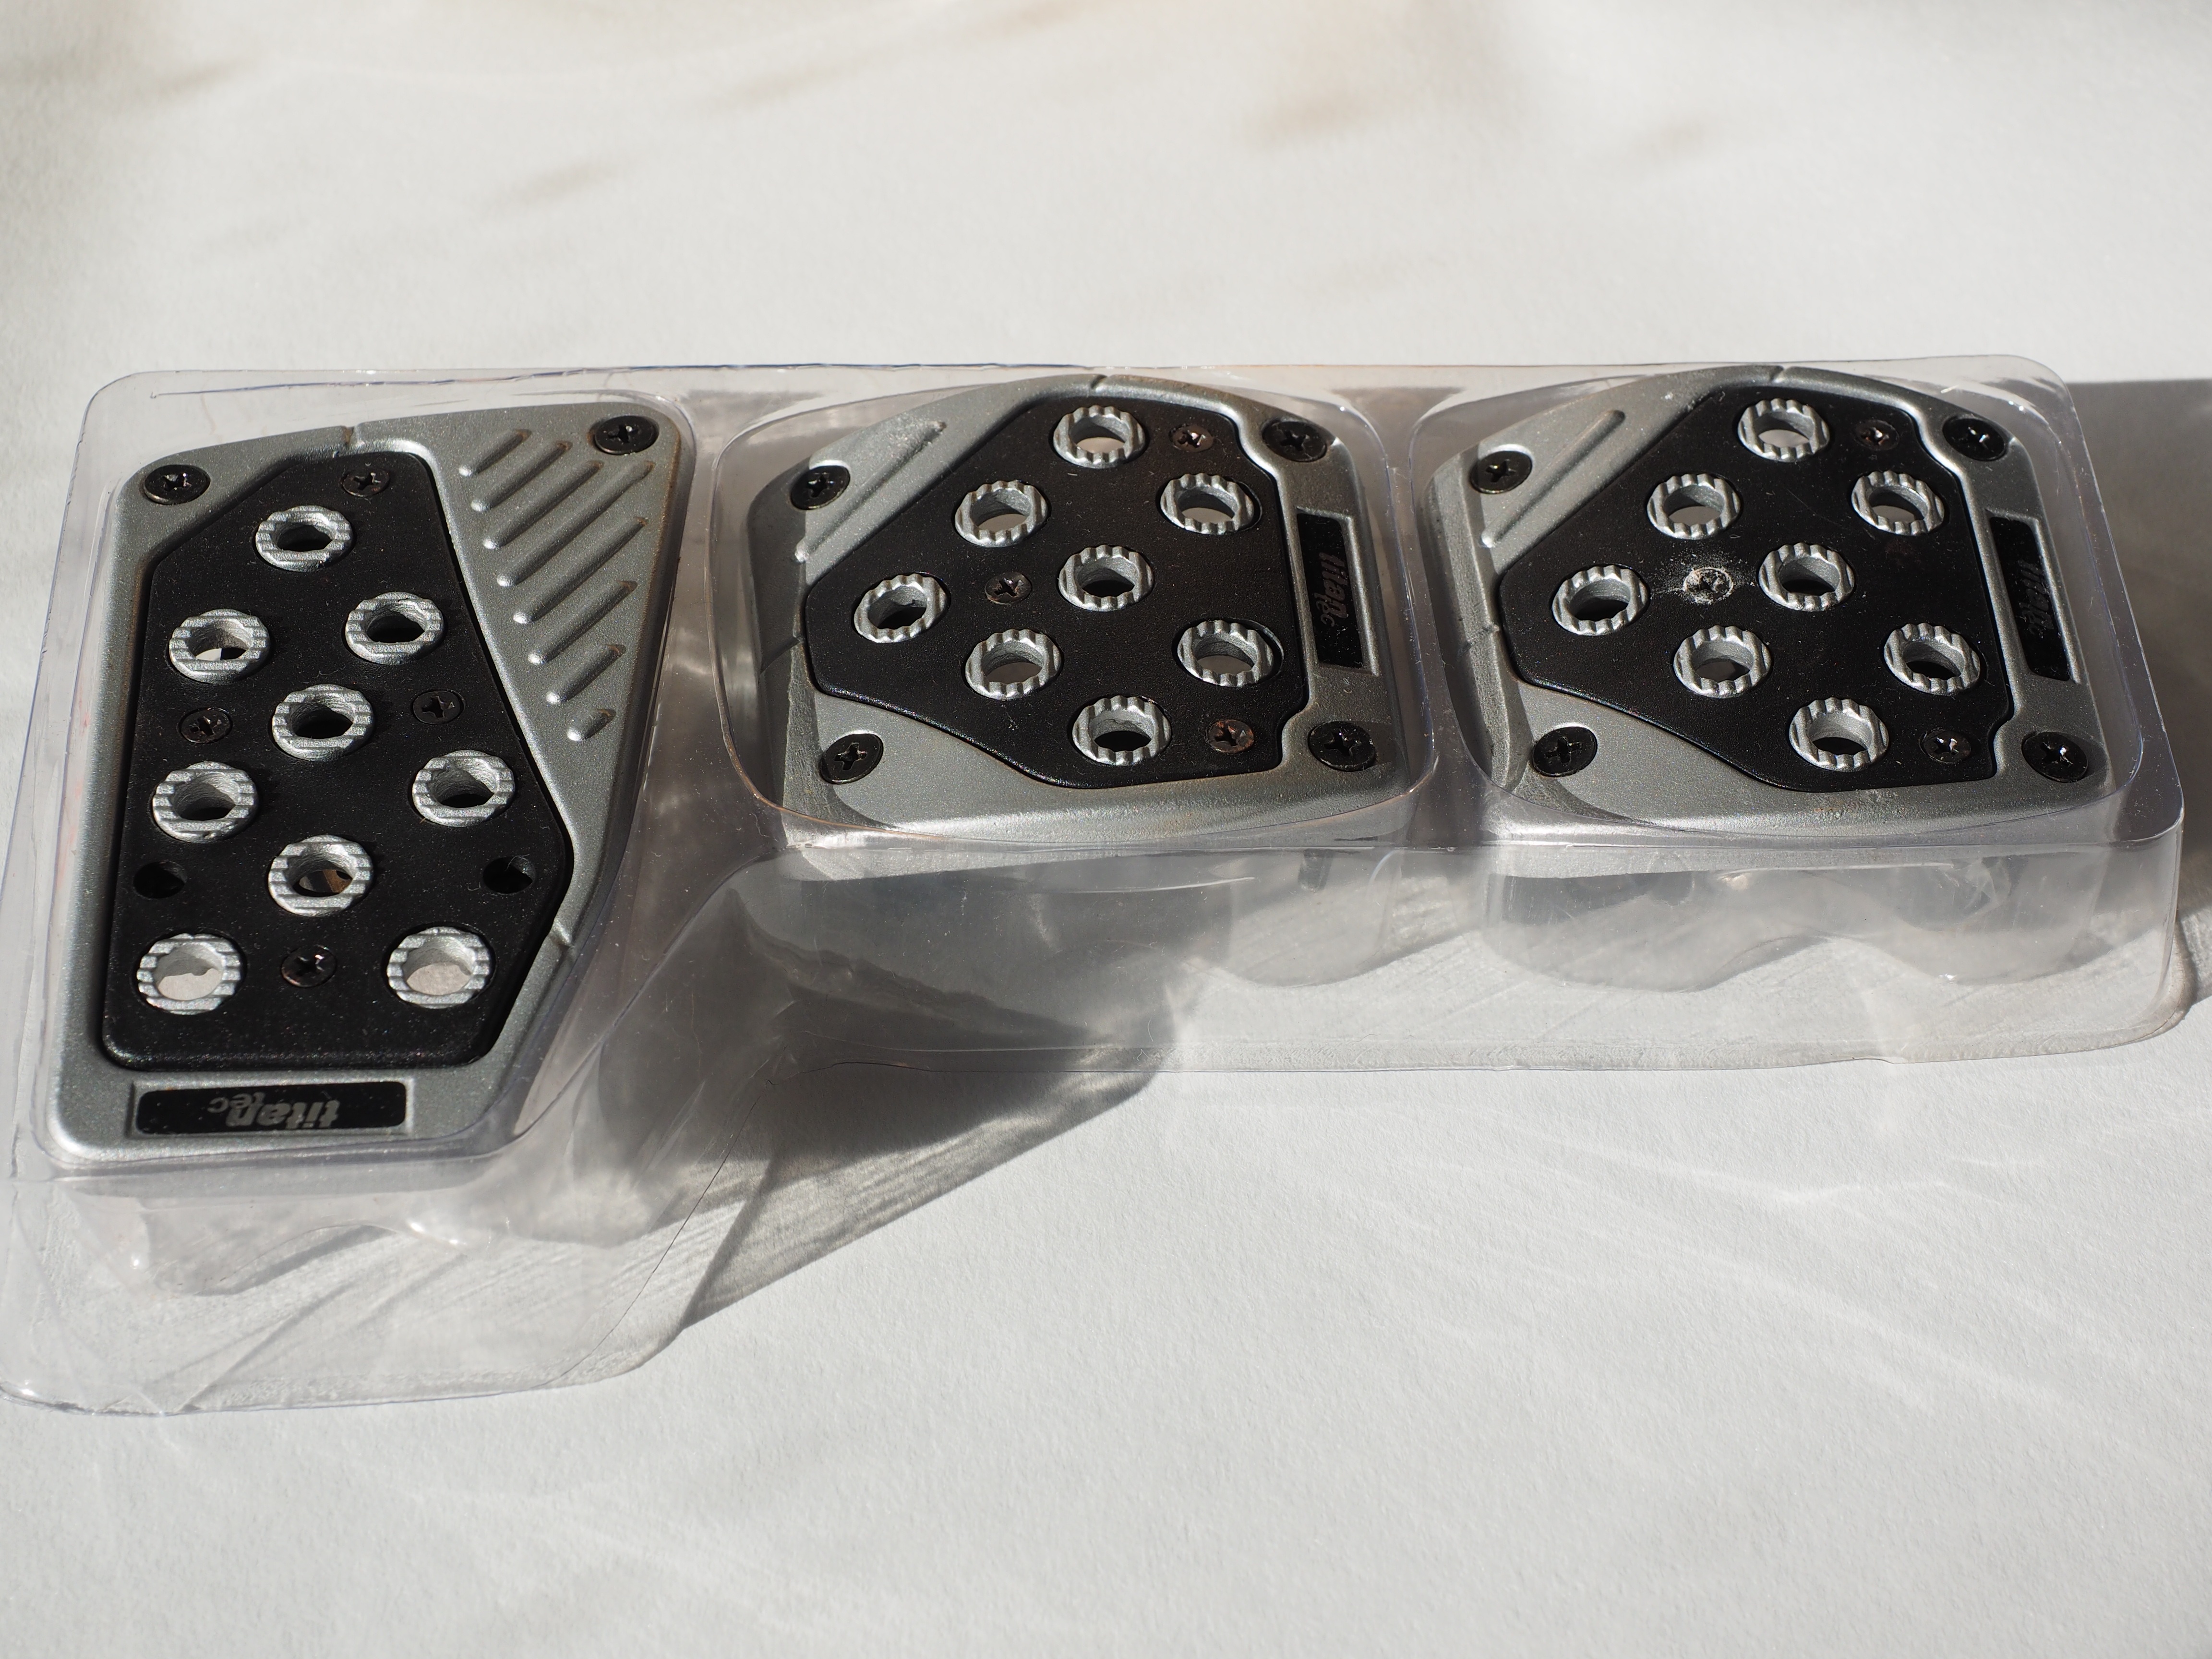
technology, auto, product, tuning, multimedia, automotive exterior, pedal pads, gas pedal kit, gas pedal, brake pedal